Racism in Africa

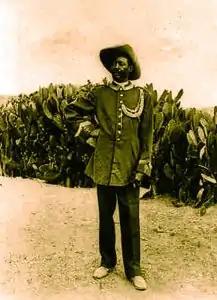
A photo of Herero chief Samuel Maharero

The area was ruled as a colony by Germany (before World War I) and Belgium. Because Tutsis had been the traditional governing elite, both colonial powers kept this system and allowed only the Tutsi to be educated and only they could participate in the colonial government. Such discriminatory policies engendered resentment.